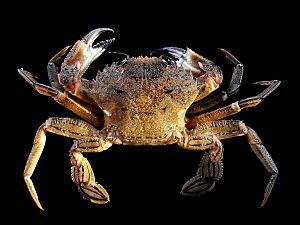
Les Polybiidae sont une famille de crabes du groupe des Portunoidea.